Kong von thom

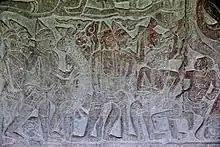
Gong chimes, drums, horns in the Angkor Wat bas-reliefs Khmer temple, reign of Suryavarman II (1113-1150 AD), Siem Reap, Cambodia.

The Khmer word "korng/ kong" "gong" is refers to all types of gong including the flat or bossed gong, single or in a set, suspended on cords from hooks, or a gong placed over a frame. The history of these gongs can be traced in part from the epigraphy and iconography of Funan-Chenla and Angkor periods, for many can be seen carved on ancient Khmer temple.